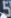
Number: 5